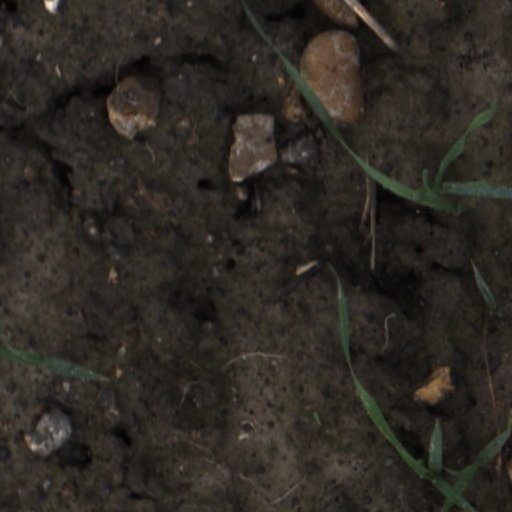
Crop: wheat